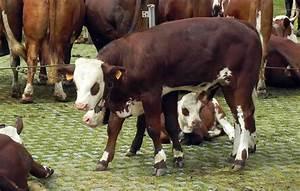
cow